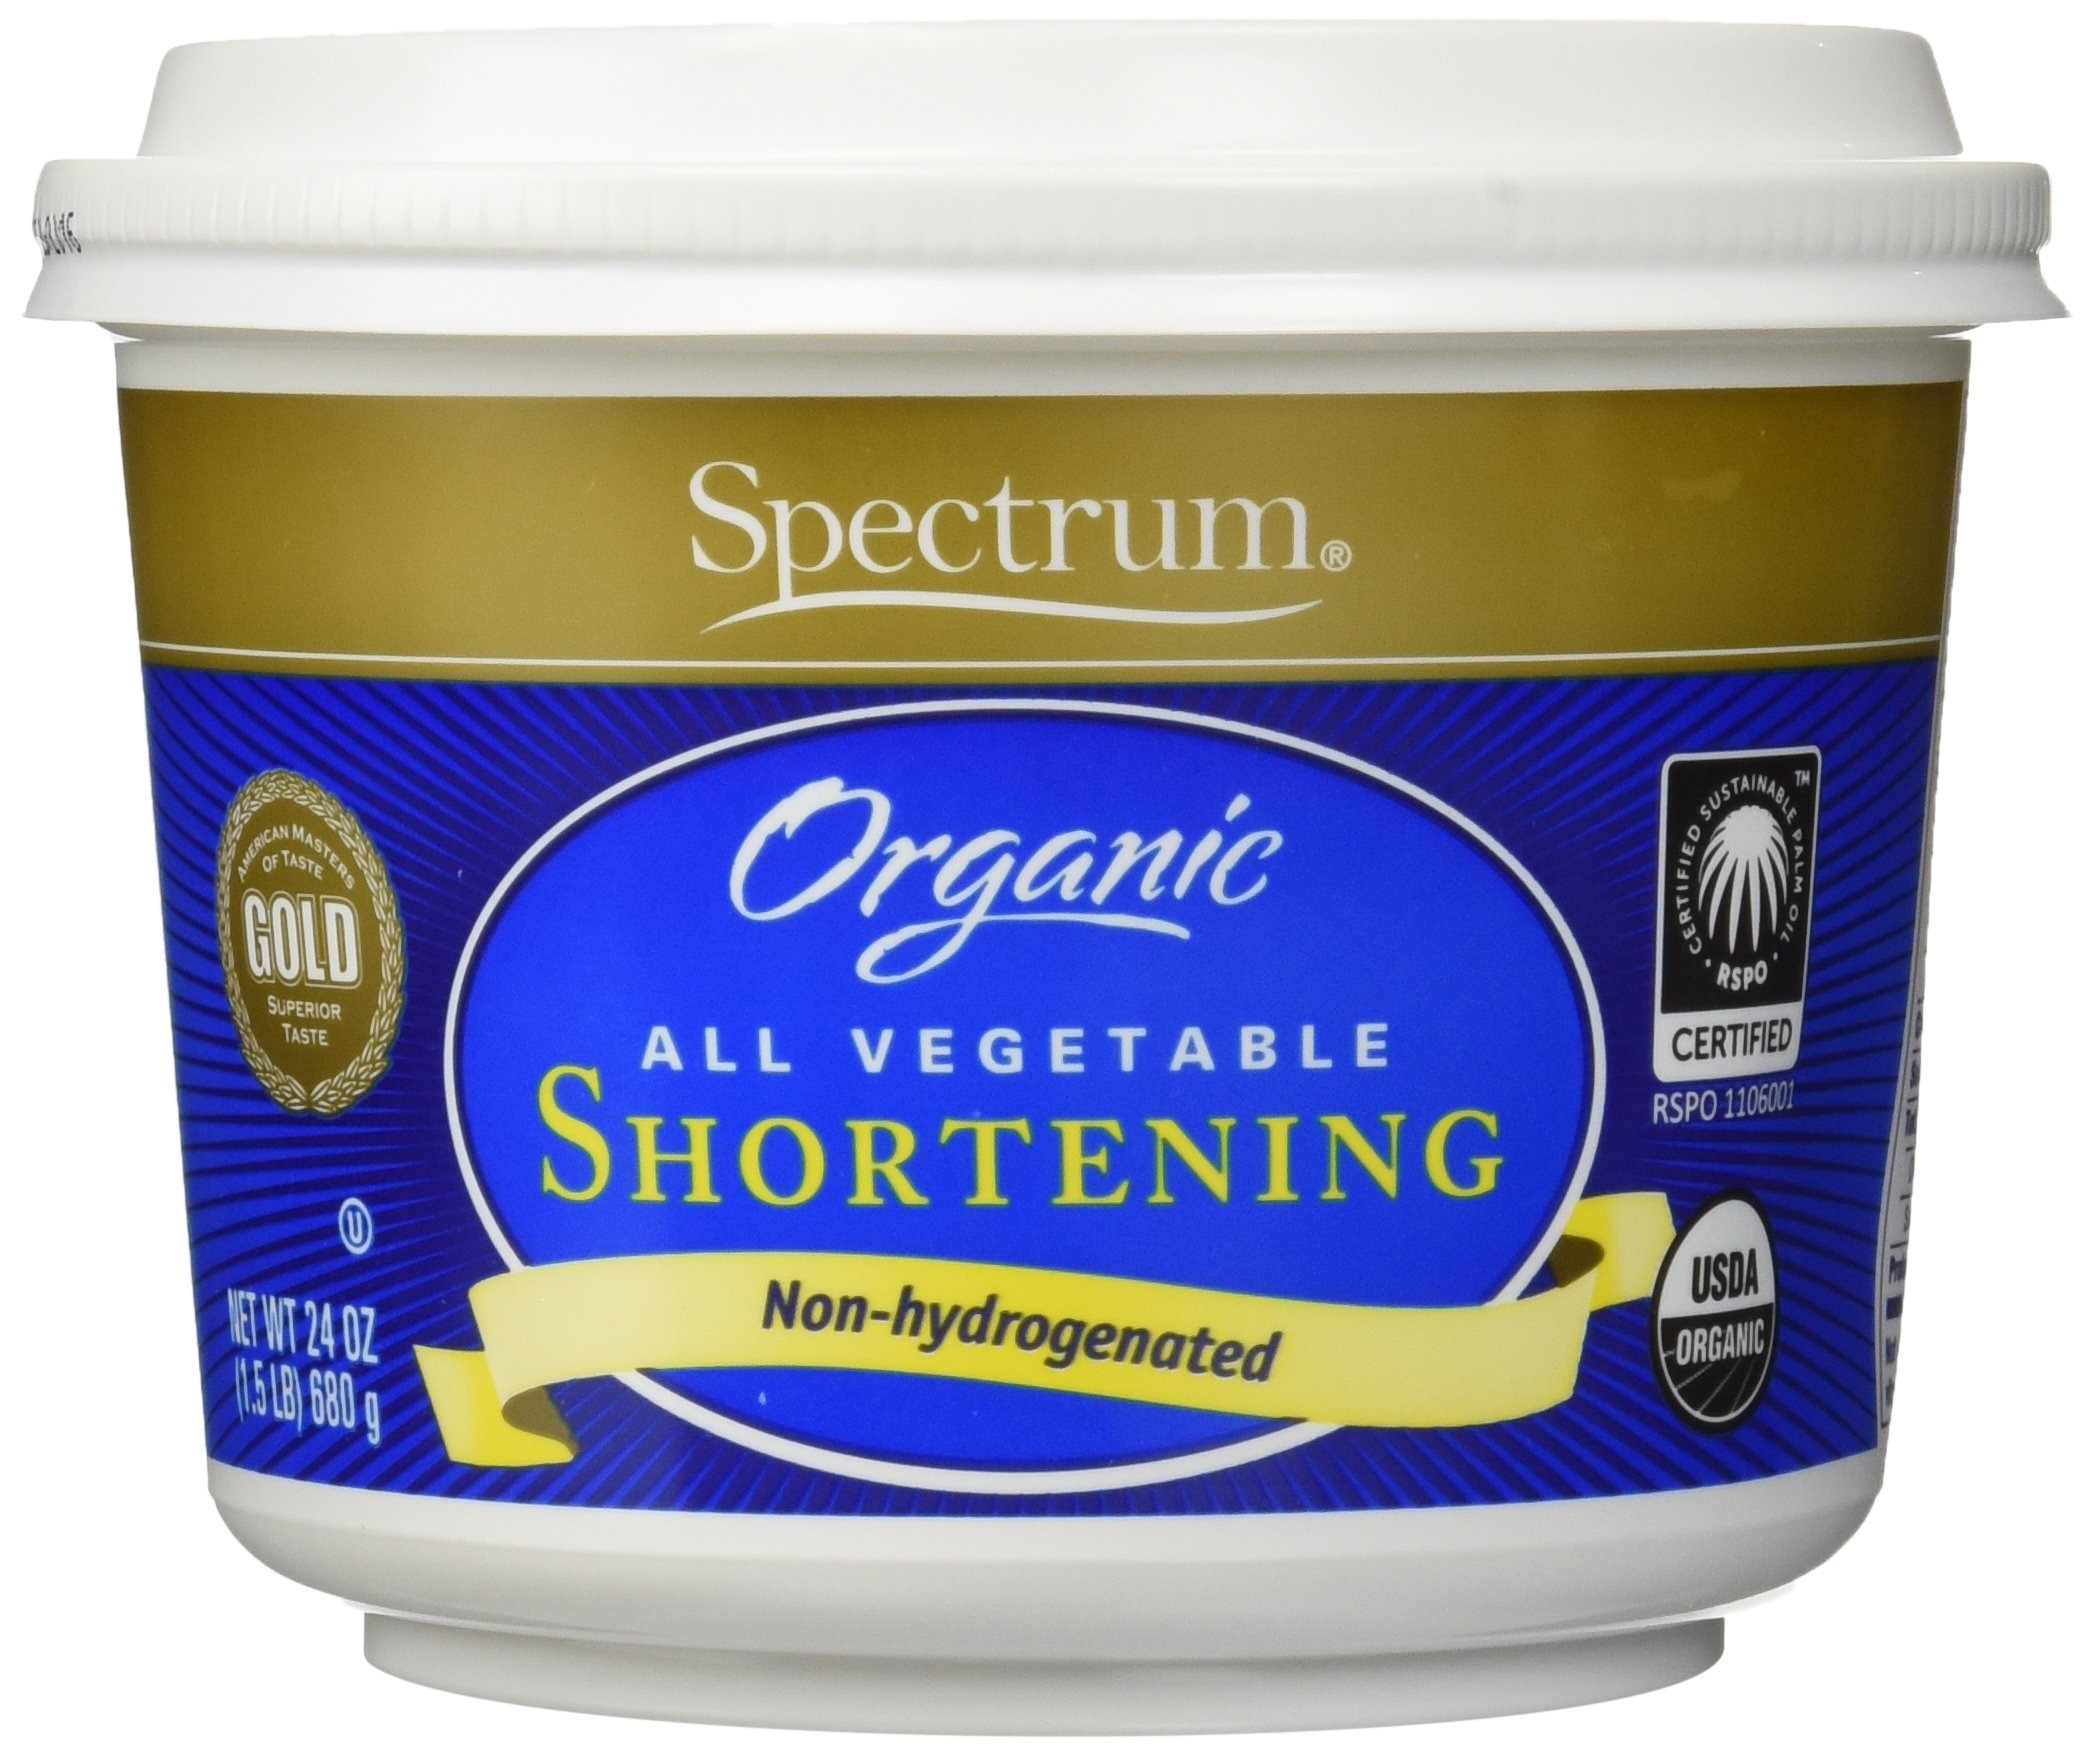
Item Name: Spectrum Organic All Vegetable Shortening, 24 oz, Pack of 2
Bullet Point 1: Receive (2) 24 Ounce Containers / packaging may vary
Bullet Point 2: Certified Organic
Bullet Point 3: Non-hydrogenated
Bullet Point 4: Better alternative than ordinary shortening
Value: 48.0
Unit: Ounce

Price: 16.19